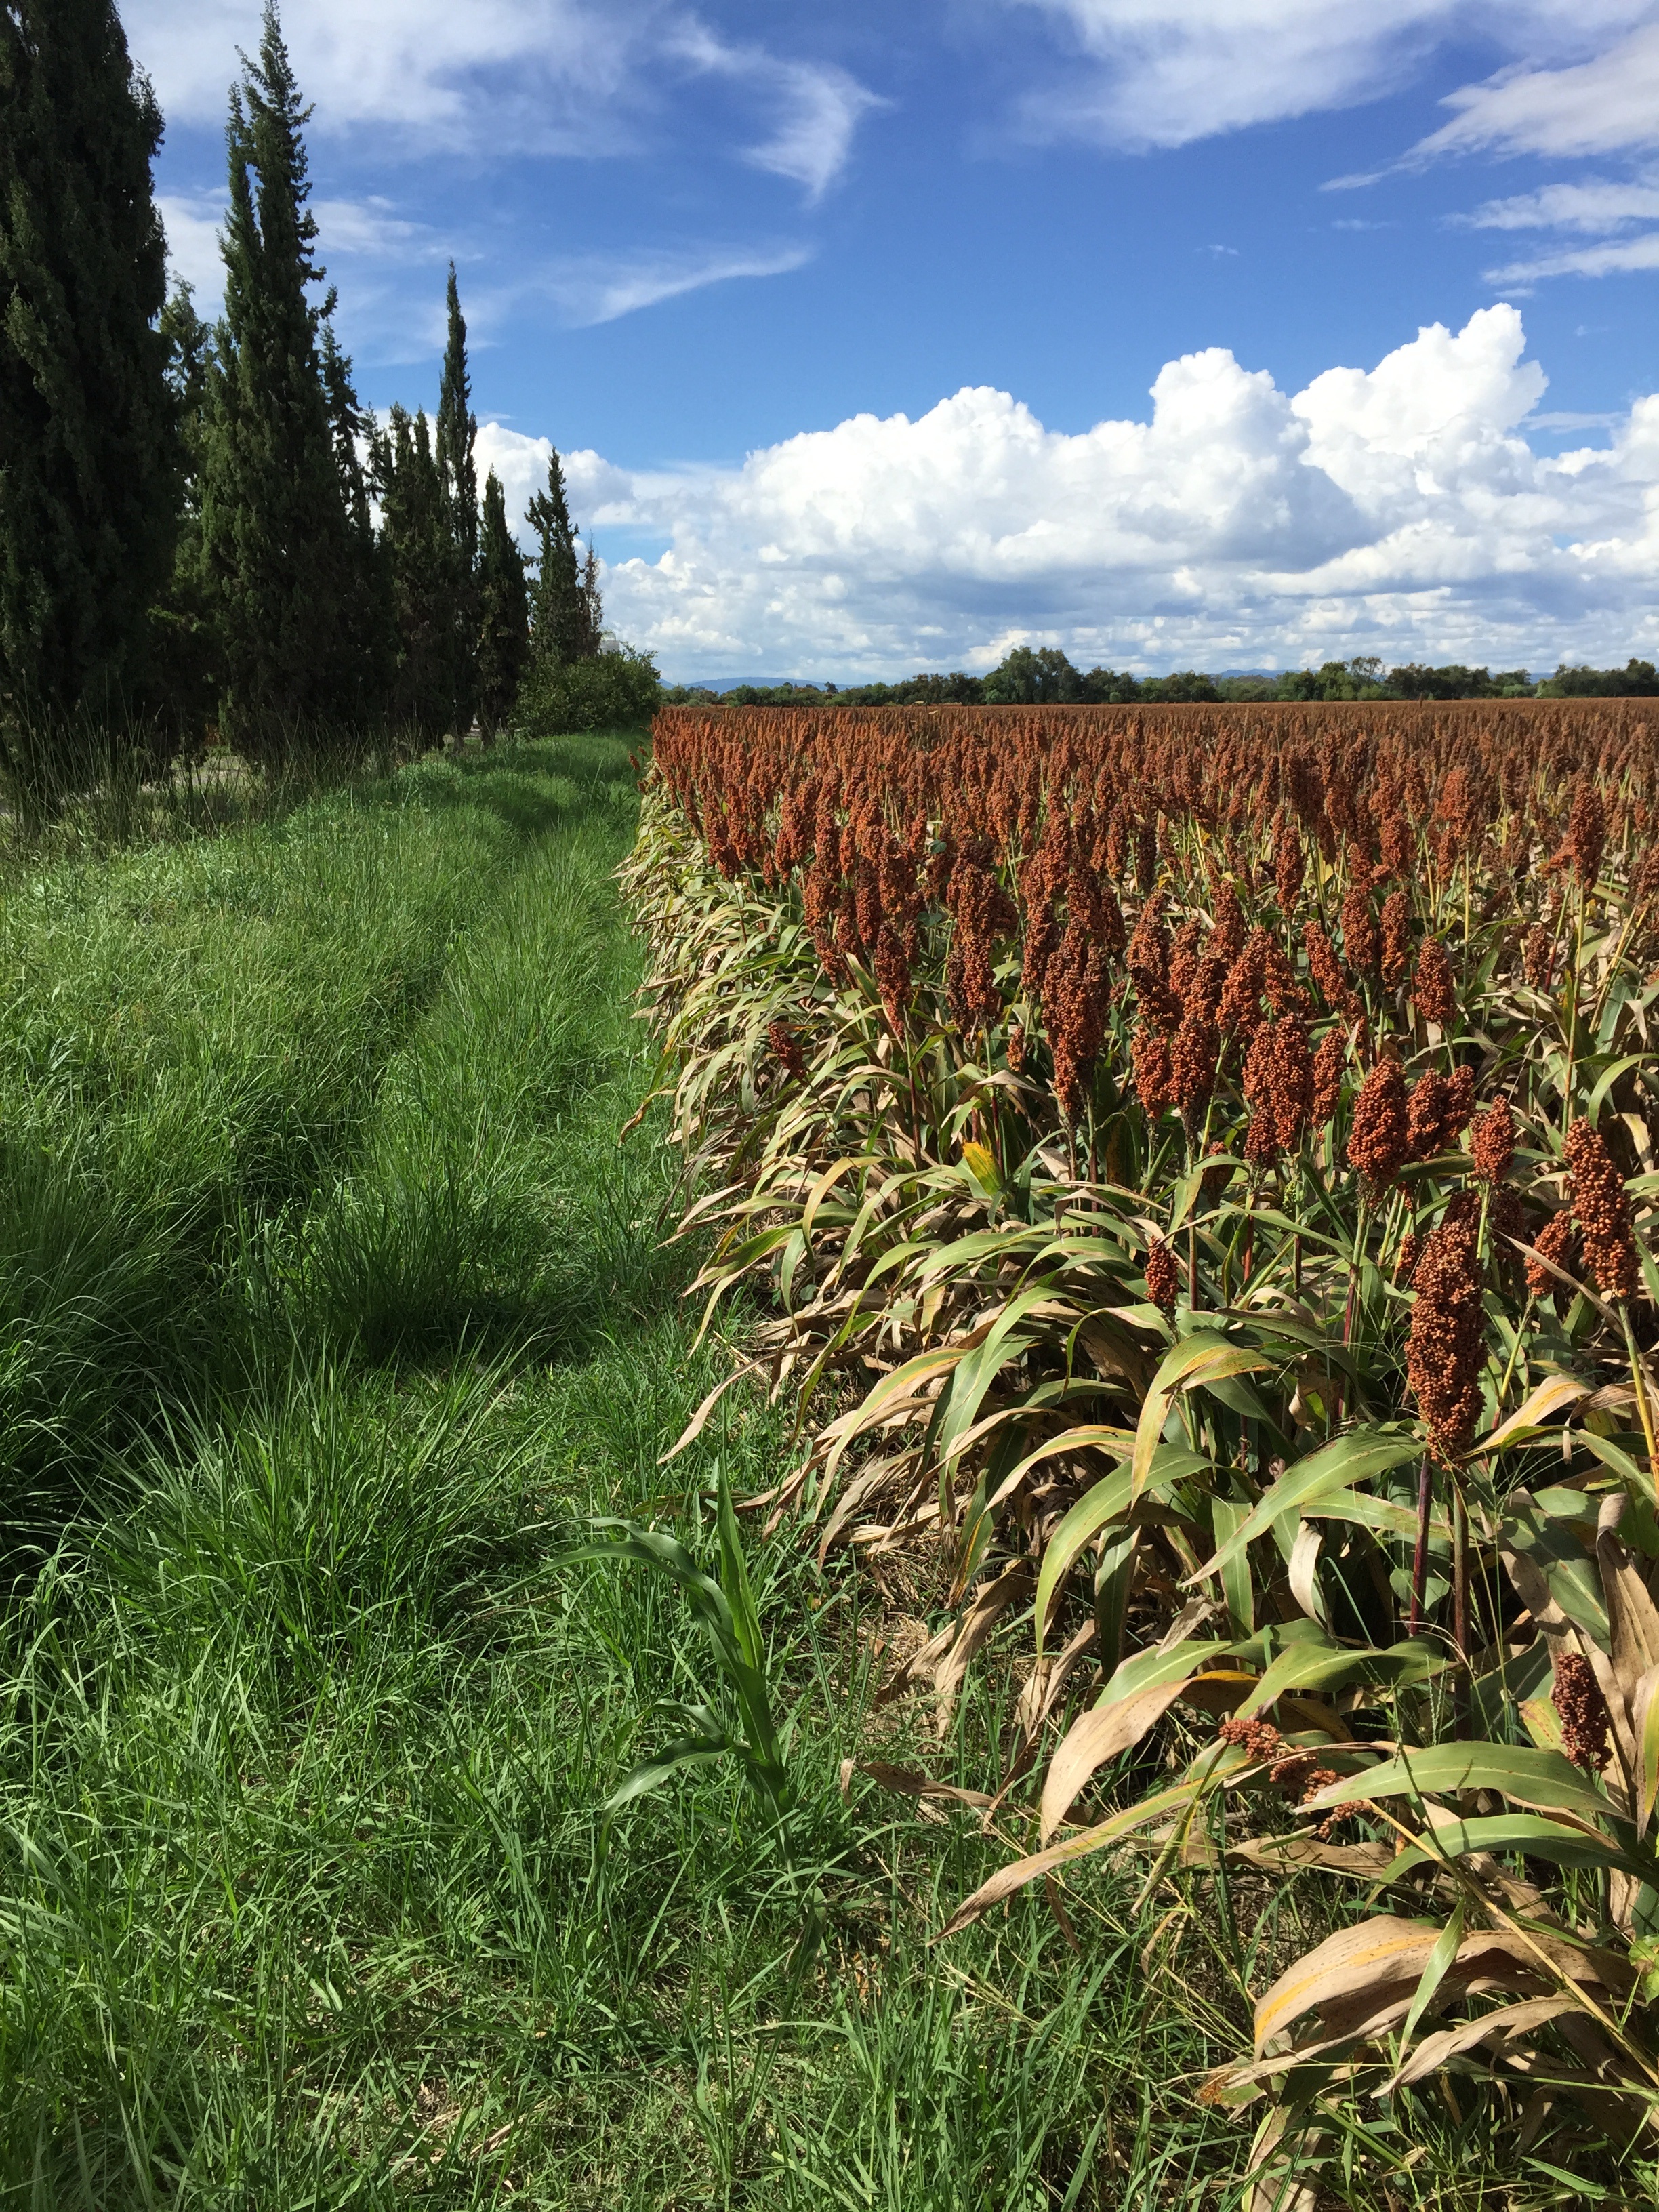
grass, plant, field, farm, meadow, prairie, flower, crop, soil, agriculture, grassland, plantation, culture, cereals, ecosystem, rural area, sorghum, grass family